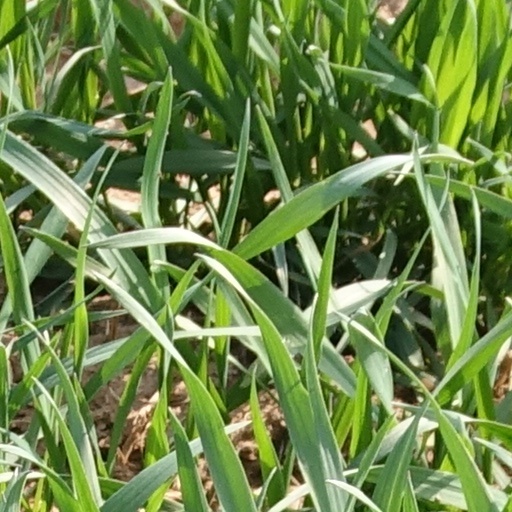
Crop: wheat